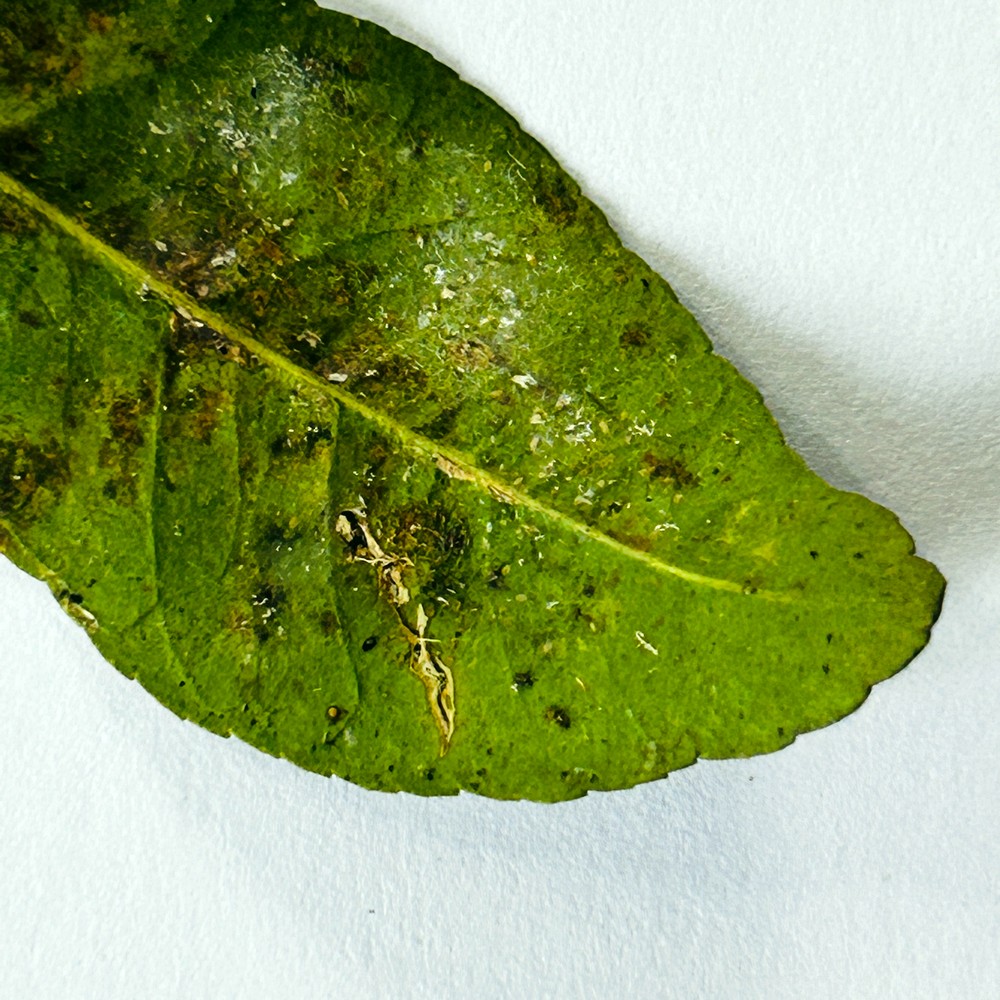
Label: Bacterial Blight